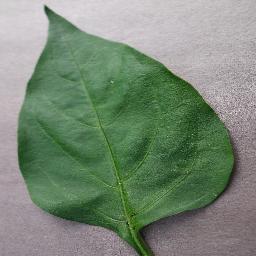
Label: Pepper,_bell___healthy